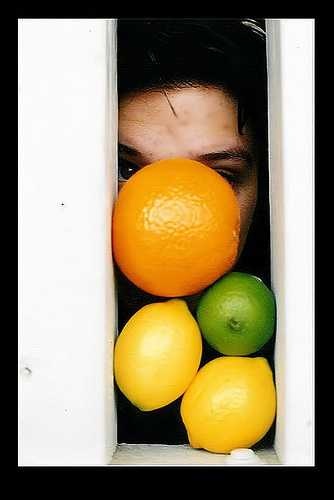
Label: Lemon